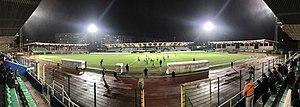
Le Championnat de Belgique de football D3 2020-2021 est la quatre-vingt-douzième saison du championnat belge de 3ᵉ Division.
Le Championnat de Belgique de football D3 2019-2020 est la nonante-et-unième édition du championnat de Championnat belge de 3ᵉ « Division ». Mais c'est la quatrième édition de ce niveau sous l'appellation « Division 1 Amateur ».
Le stade du Tivoli est un stade multifonction belge localisé à La Louvière, en Belgique, dans la Province de Hainaut, dans la région du Centre.